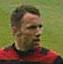
Age: 23